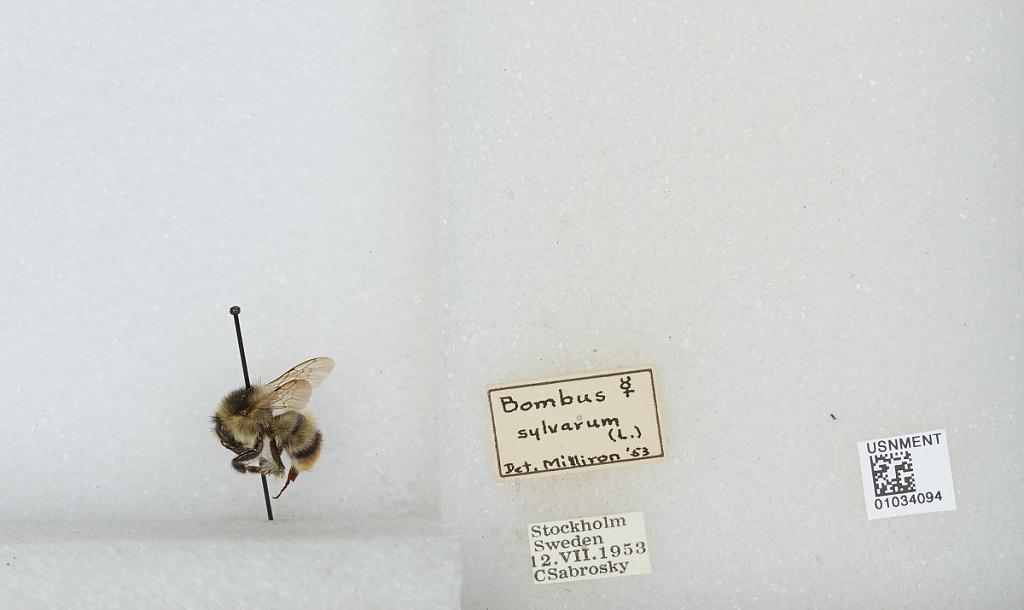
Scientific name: Bombus (Thoracobombus) sylvarum (Linnaeus)
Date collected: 1953-7-12
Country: Sweden
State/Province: Stockholm
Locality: Stockholm
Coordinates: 59.3294, 18.0686
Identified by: Milliron